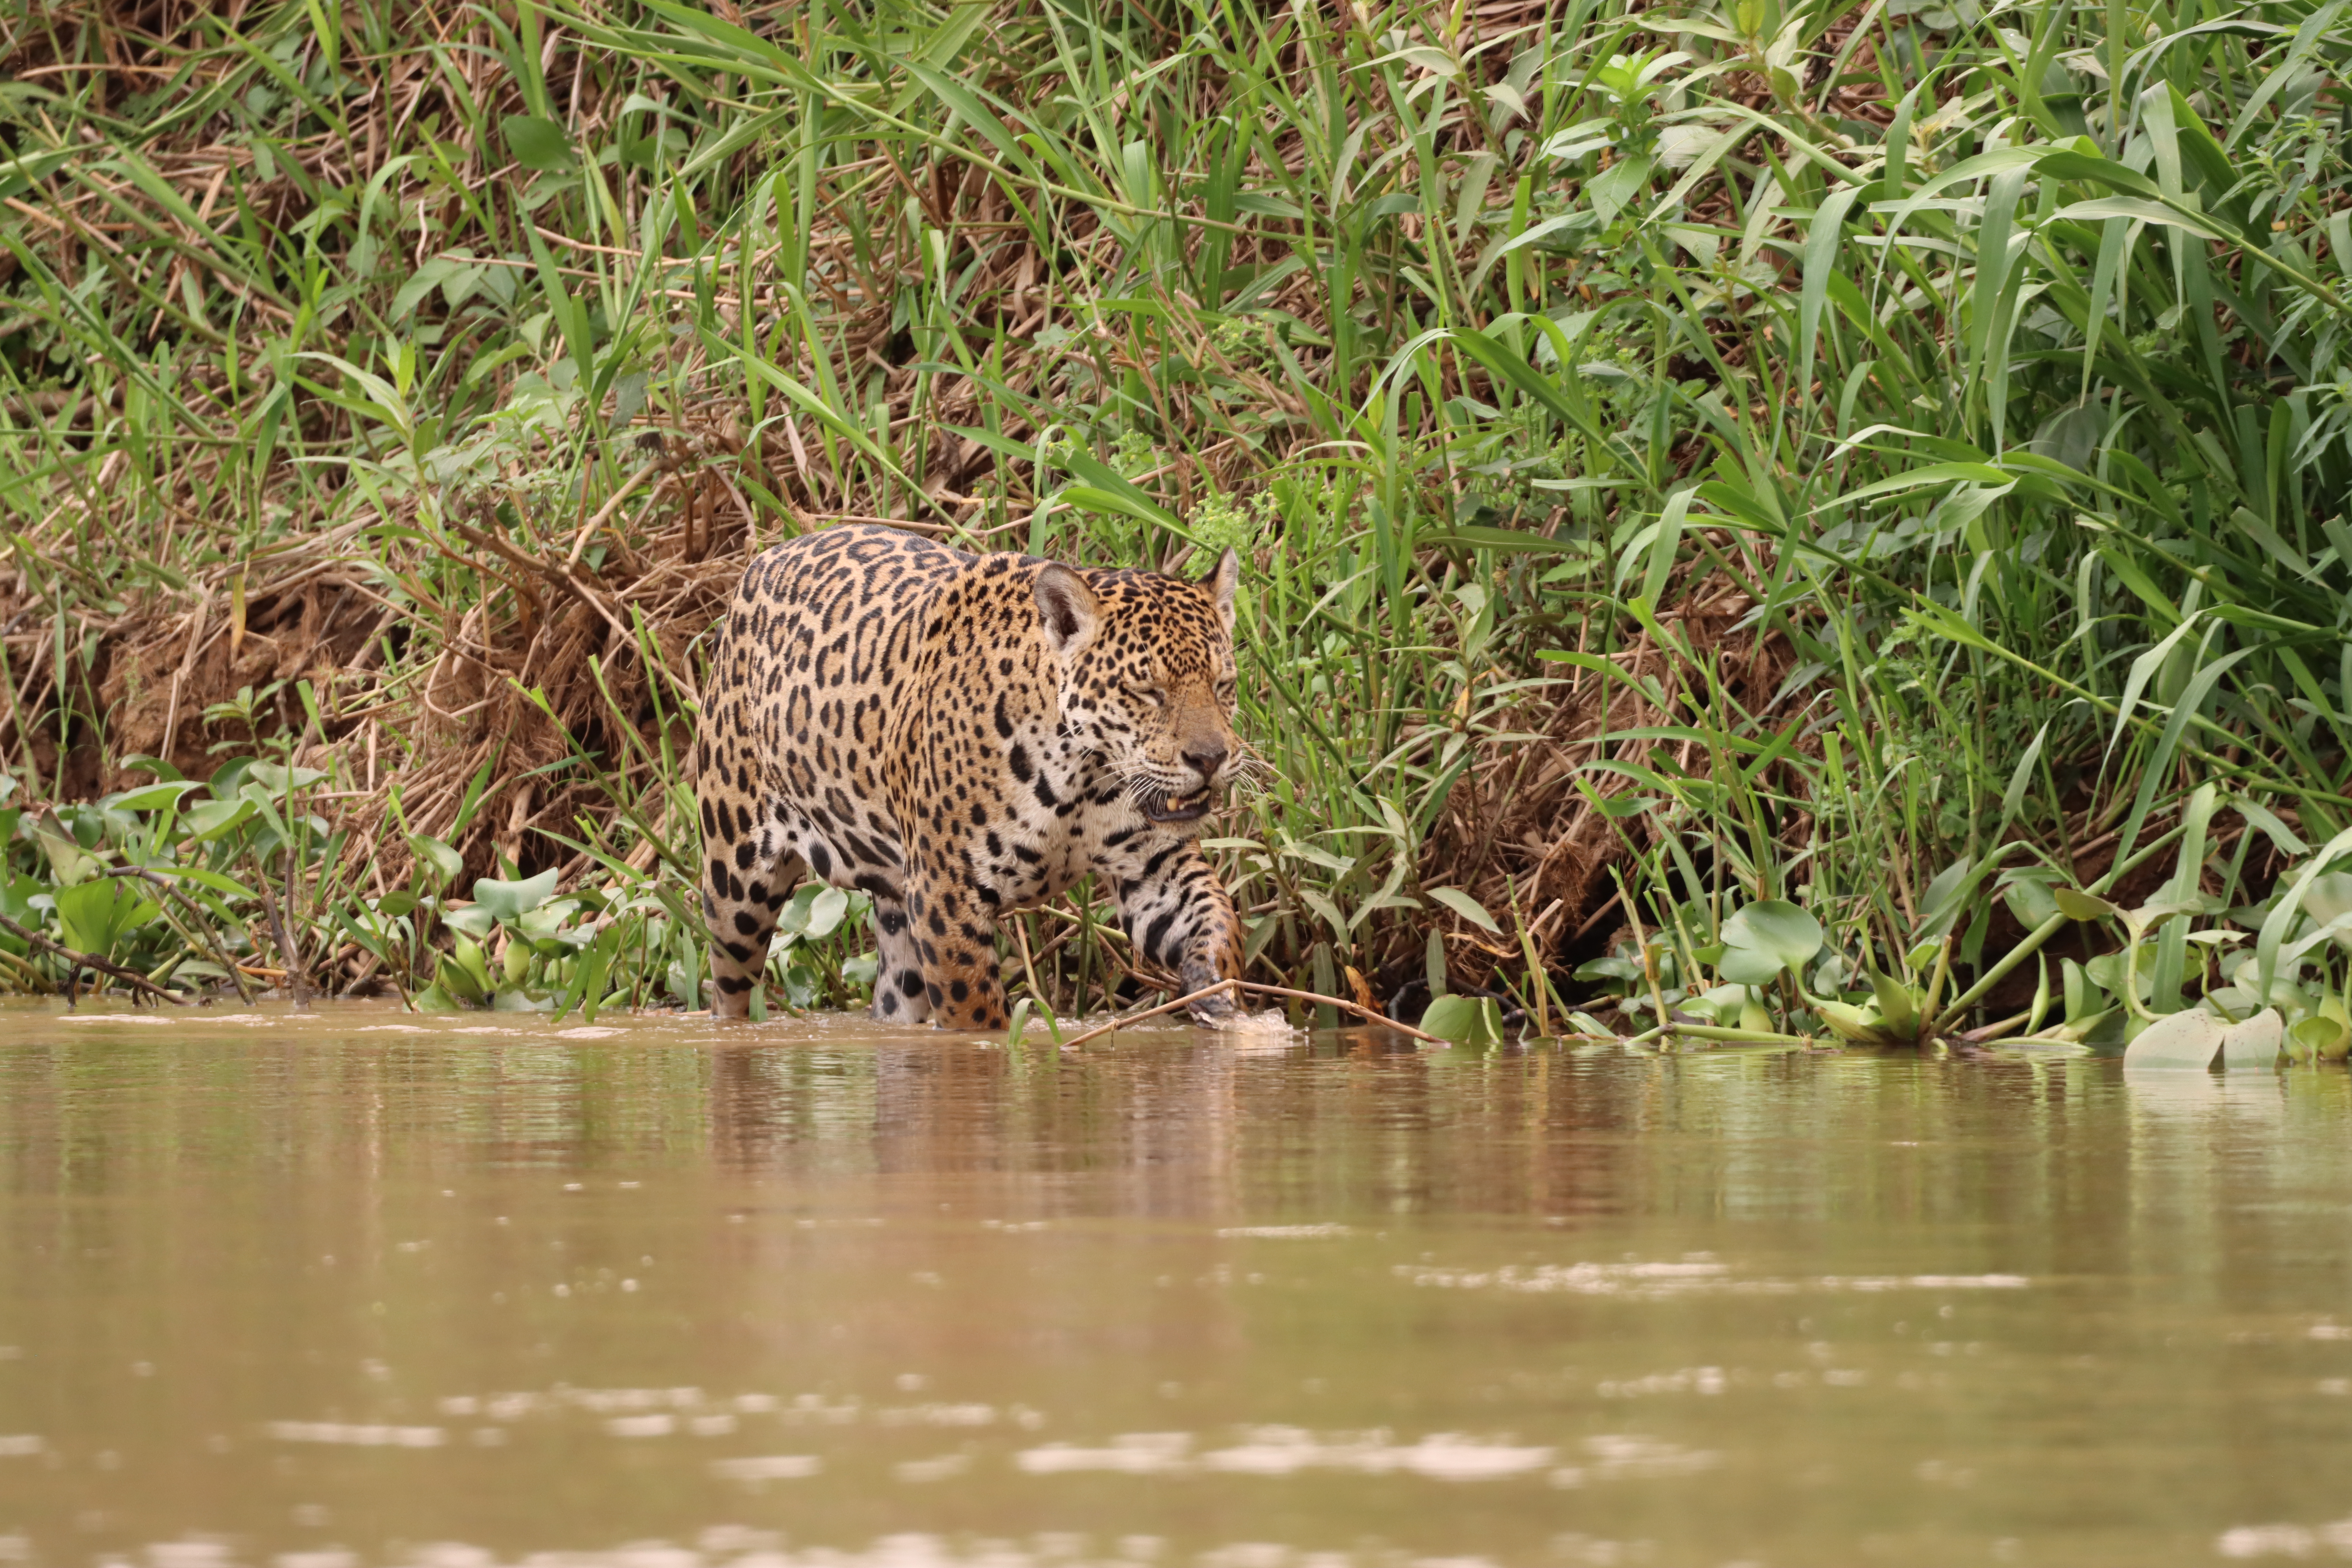
Jaguar: Solar